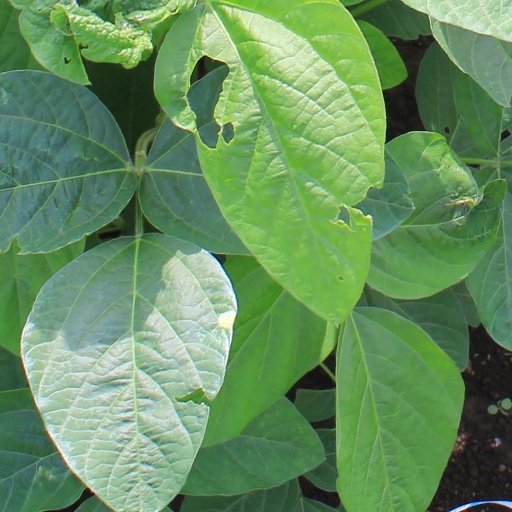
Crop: soybean